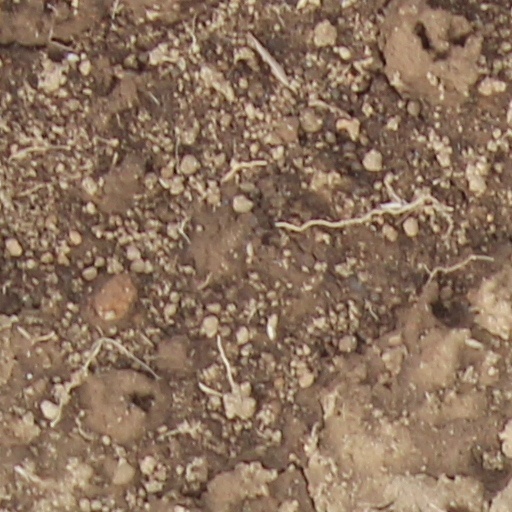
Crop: wheat